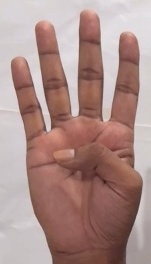
ASL sign: 4